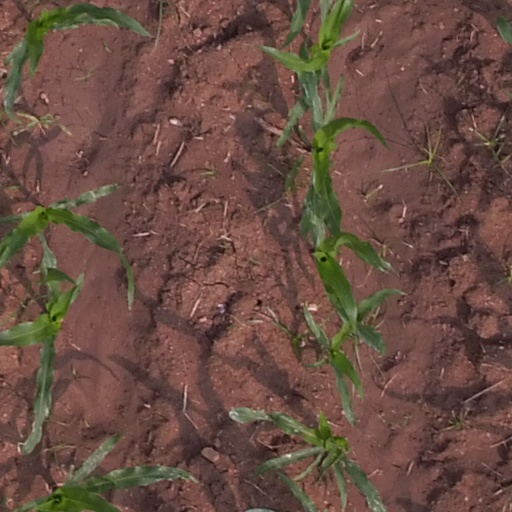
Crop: maize; corn